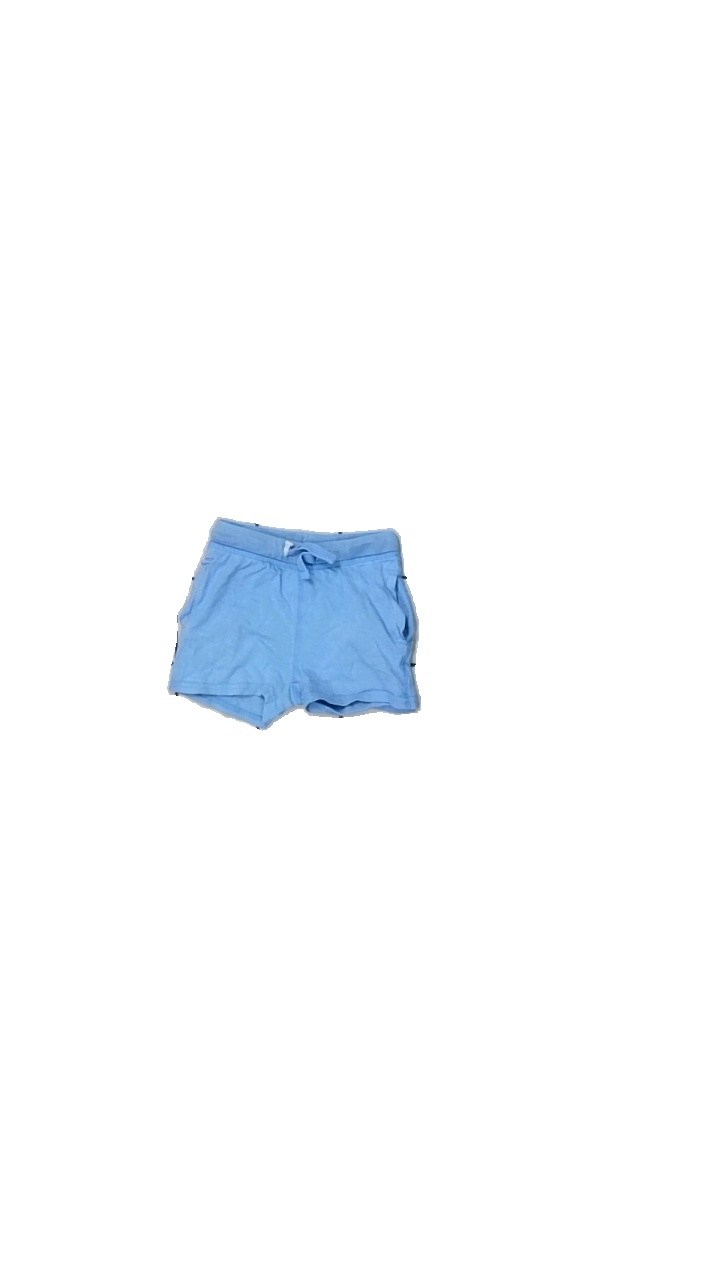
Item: Shorts (Children)
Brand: Cubus
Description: blå shorts, urtvättade
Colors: Blue
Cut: Regular
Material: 100% cotton
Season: All
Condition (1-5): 2
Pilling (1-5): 2
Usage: Export
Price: <50